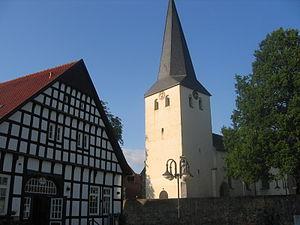
Signe près d'église St. Laurent à Bünde, arrondissement de Herford, Rhénanie-du-Nord-Westphalie, Allemagne. العربية